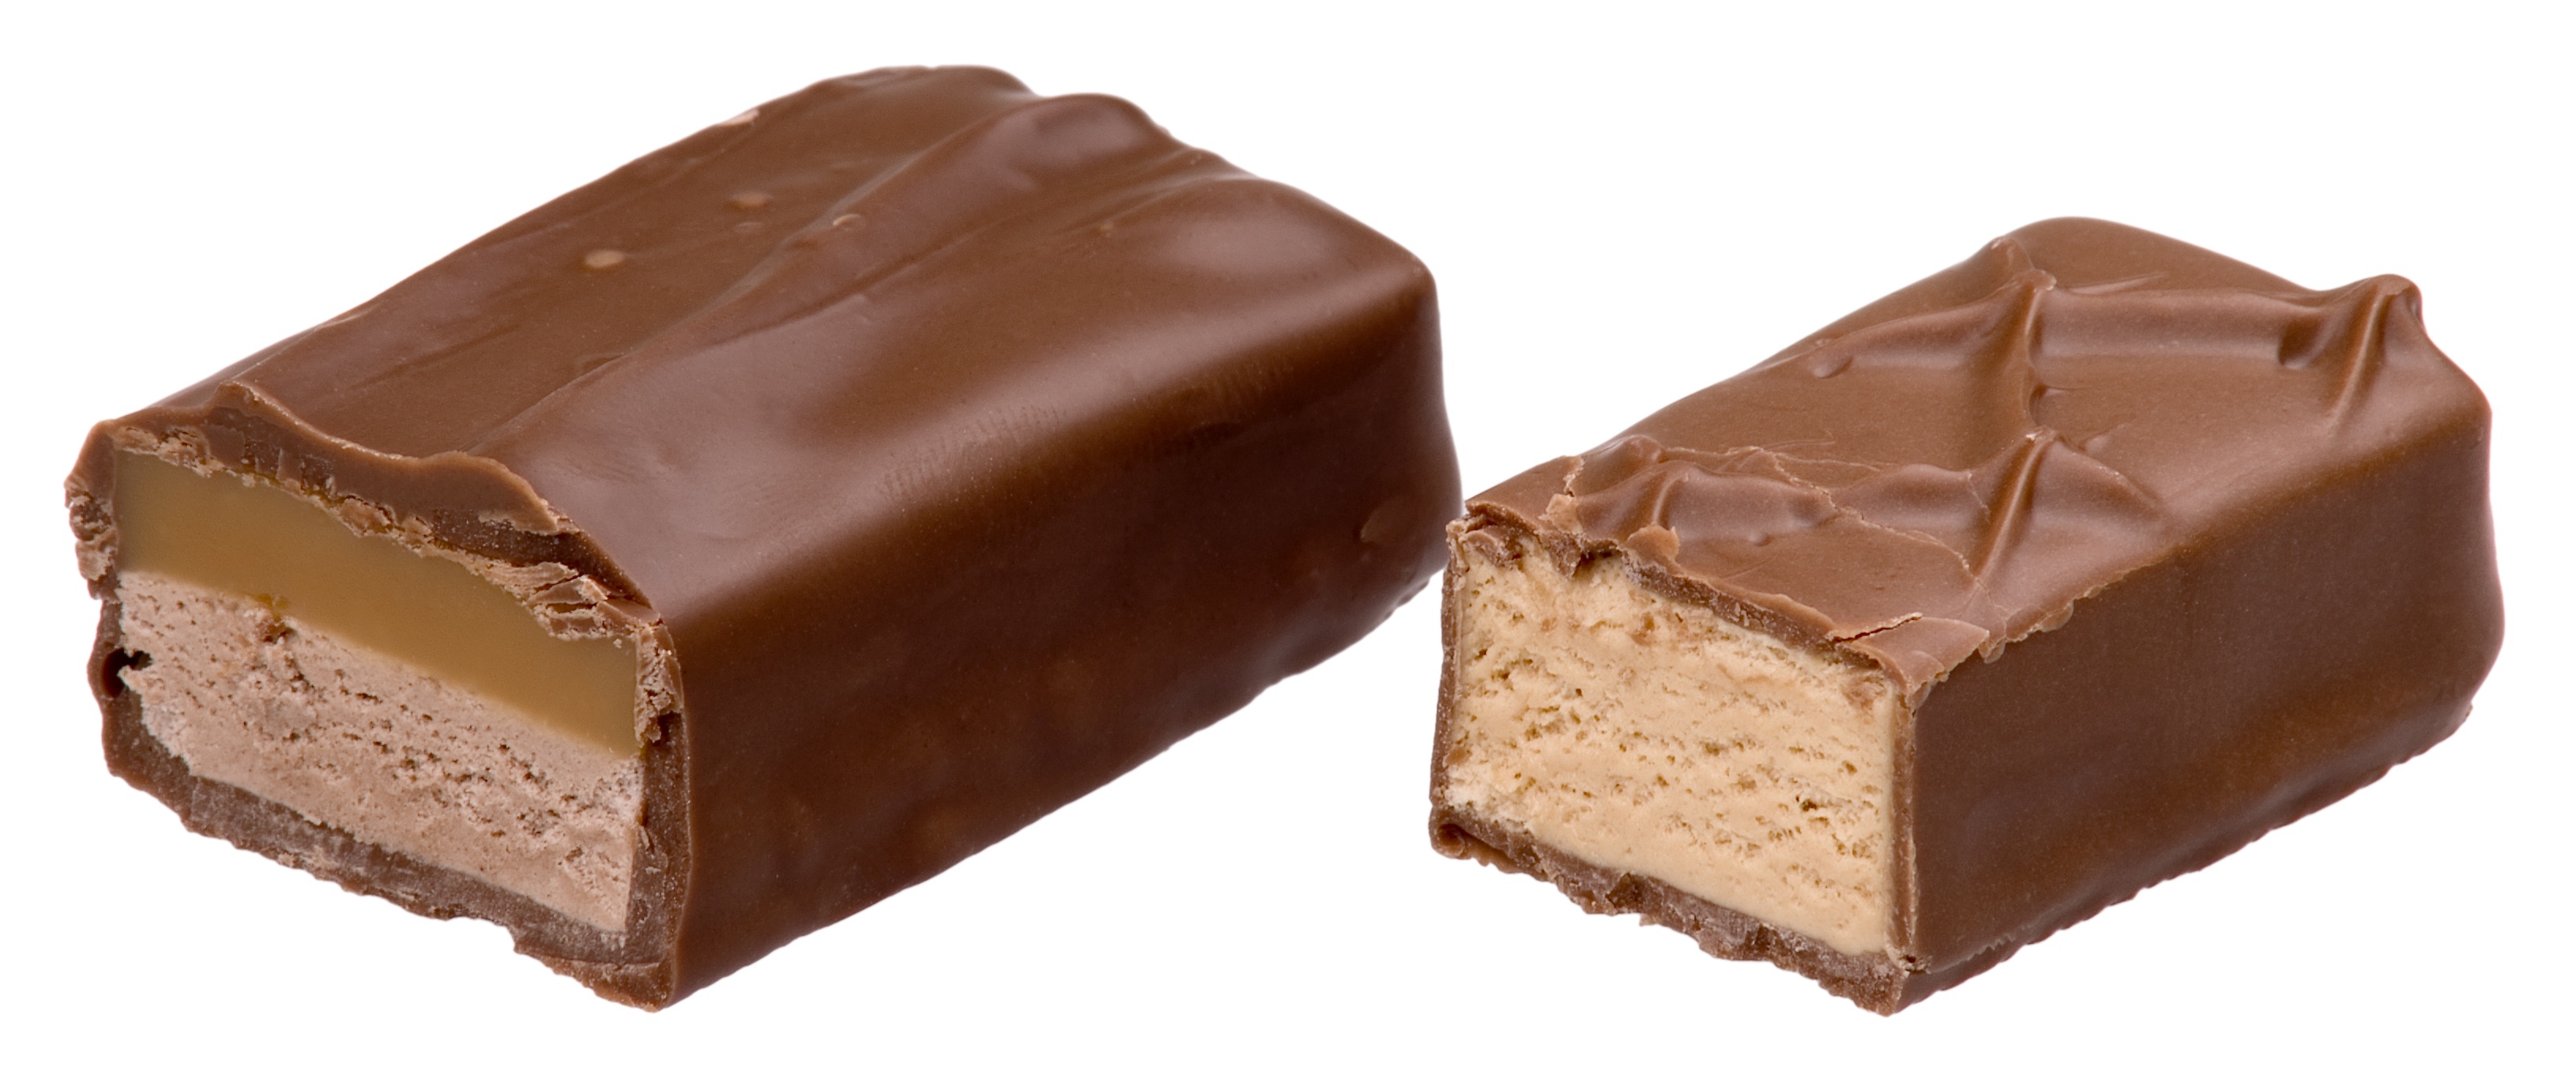
sweet, milky way, food, chocolate, dessert, delicious, fudge, chocolate cake, bars, sugar, candy, diet, split, confectionery, praline, unhealthy, bonbon, chocolate truffle, sachertorte, usuk